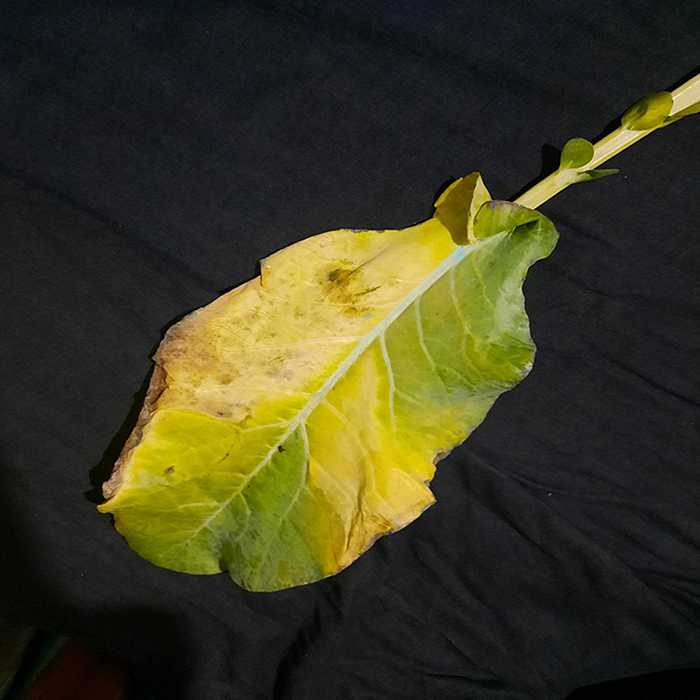
Plant: Cauliflower
Label: Black Rot